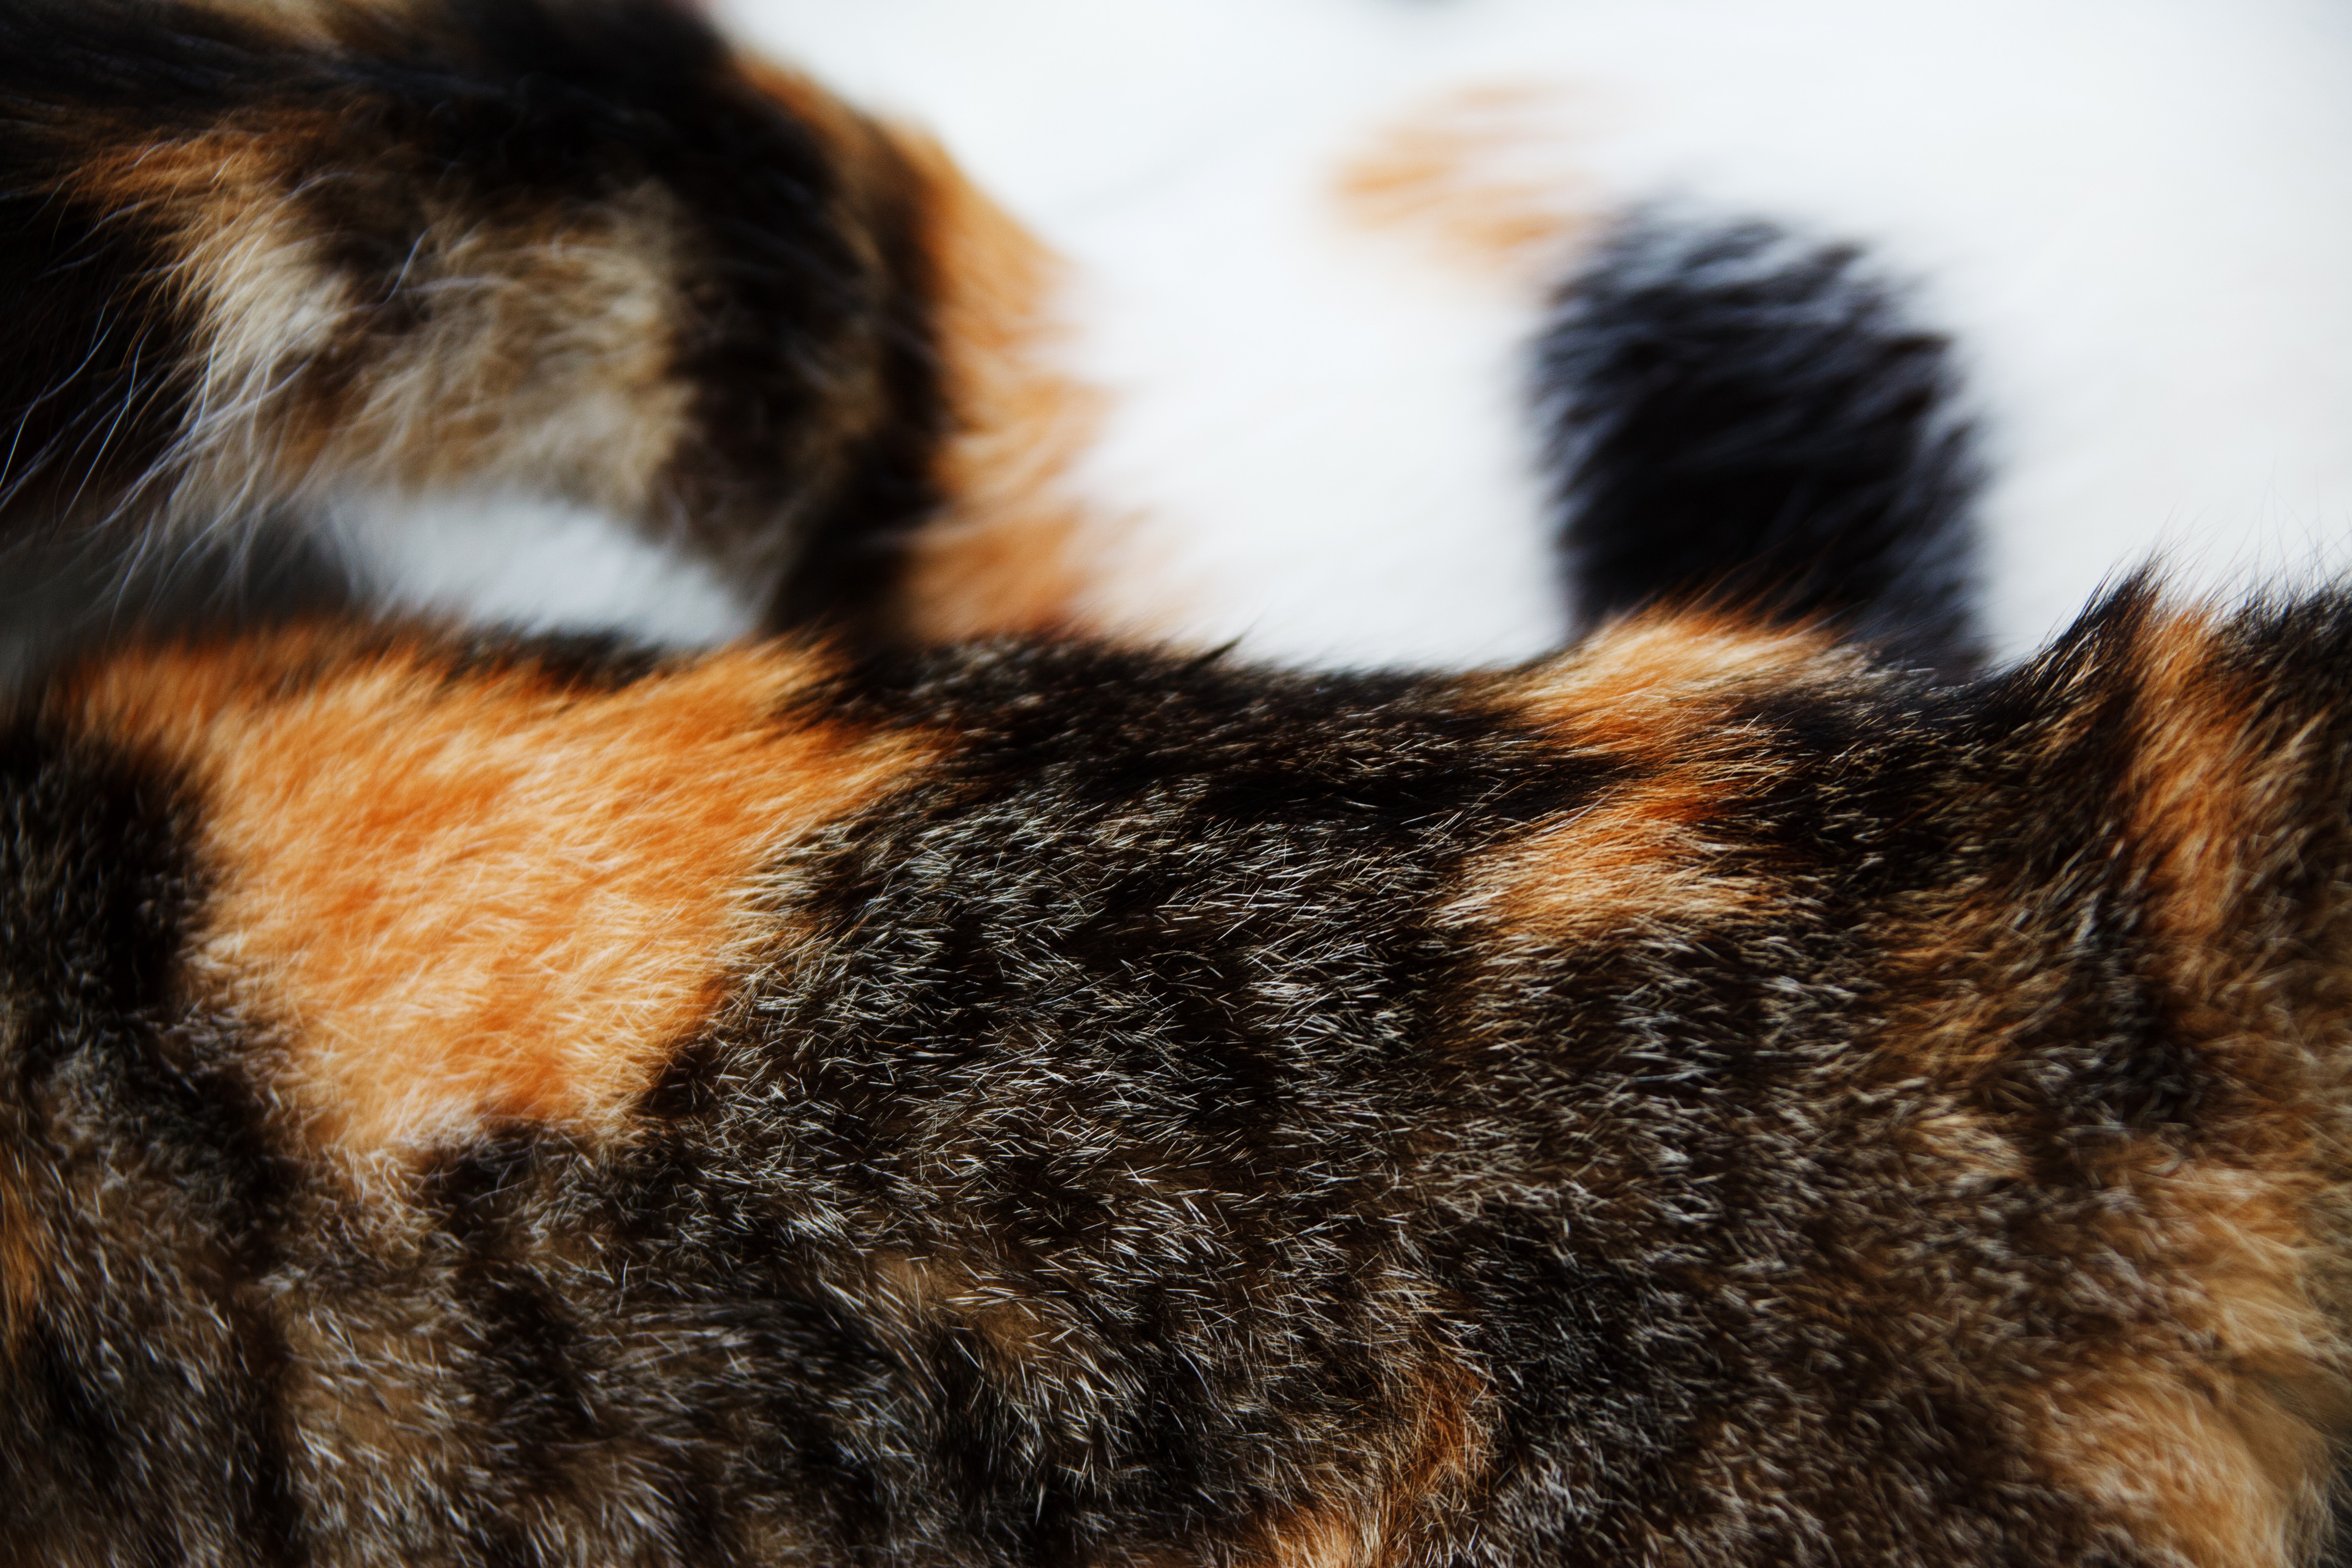
nature, abstract, hair, texture, animal, pet, fur, pattern, kitten, cat, mammal, ear, material, close up, textile, nose, whiskers, background, furry, skin, vertebrate, soft, detail, backdrop, small to medium sized cats, cat like mammal